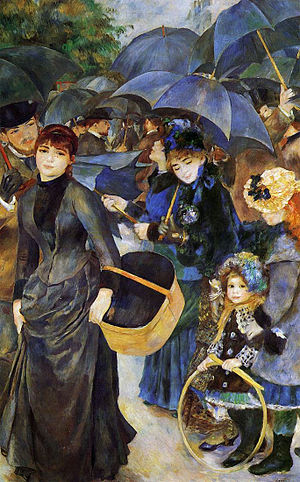
National Gallery / Galleri i udvalg
National Gallery er et berømt kunstmuseum i London. Det ligger ved Trafalgar Square. Museet huser over 2.300 kendte malerier fra midten af det 14. århundrede til 1900. Museet blev grundlagt i 1824. Kunstsamlingen tilhører offentligheden og adgang til hovedsamlingerne er gratis.